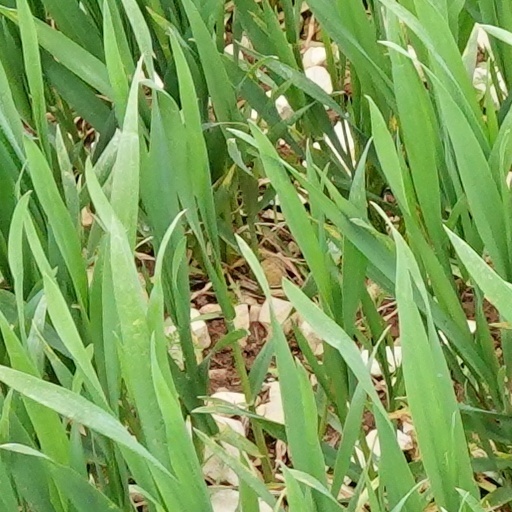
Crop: wheat